Mga Mata ni Anghelita

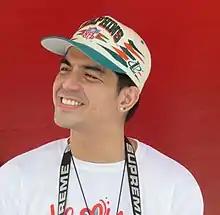
An image of Mark Herras.

Butch Francisco of "The Philippine Star" complimented the series' casting, narrative storytelling, pacing and the setting. Francisco also stated that the television adaptation is "better" than its source material.